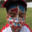
Label: boy